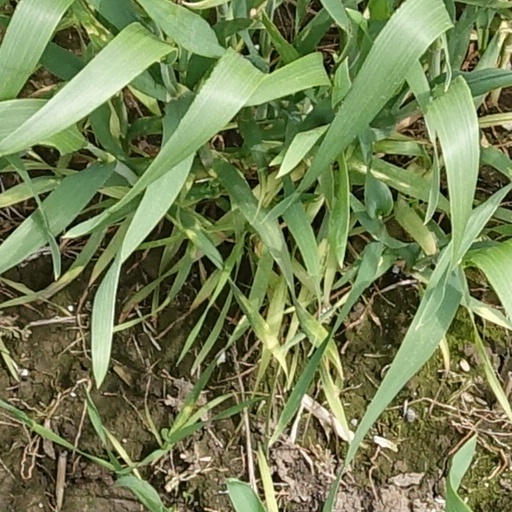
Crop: wheat